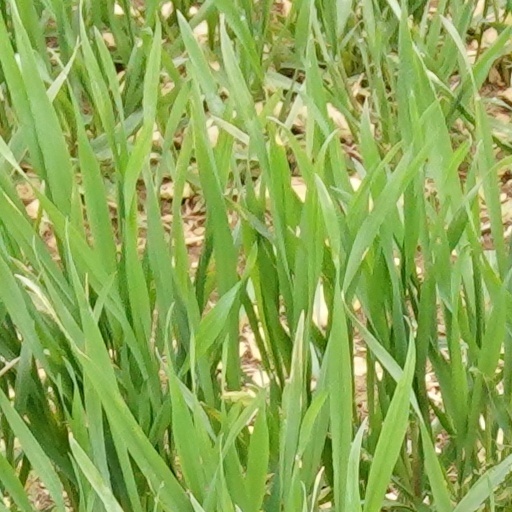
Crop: wheat